Ivey-Ellington House

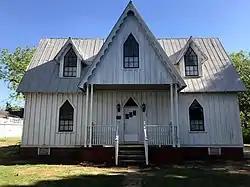

Ivey-Ellington House is a historic home located at Cary, Wake County, North Carolina. The house was built about 1870 in the gothic cottage stye. It is a -story, "T"-plan, frame I-house with board-and-batten siding. It has a steeply pitched roof, decorative scalloped gable trim, and pointed-arch windows.